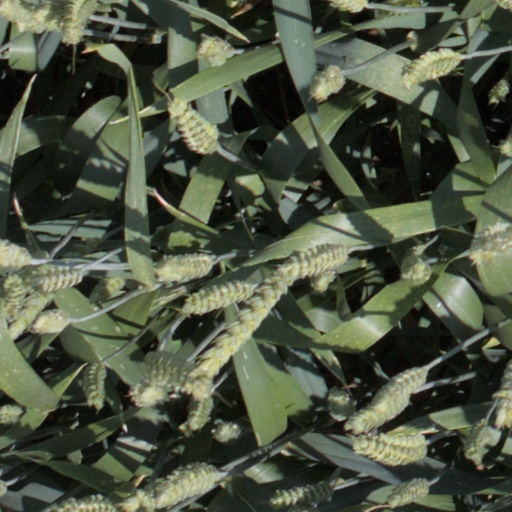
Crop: wheat